Michael Eckroth

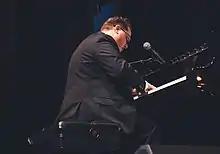
Michael Eckroth performing in 2019

Michael Eckroth is an American jazz pianist, arranger, and composer from Phoenix, Arizona, particularly known for his work in Latin jazz. He was a member of jazz-rock guitarist John Scofield's New Quartet from 2010-2012. Currently, he is the co-writer, arranger, and pianist for Cuban and American mambo big band Orquesta Akokán, whose self-titled debut album from Daptone Records was nominated in the 61st Annual Grammy Awards.